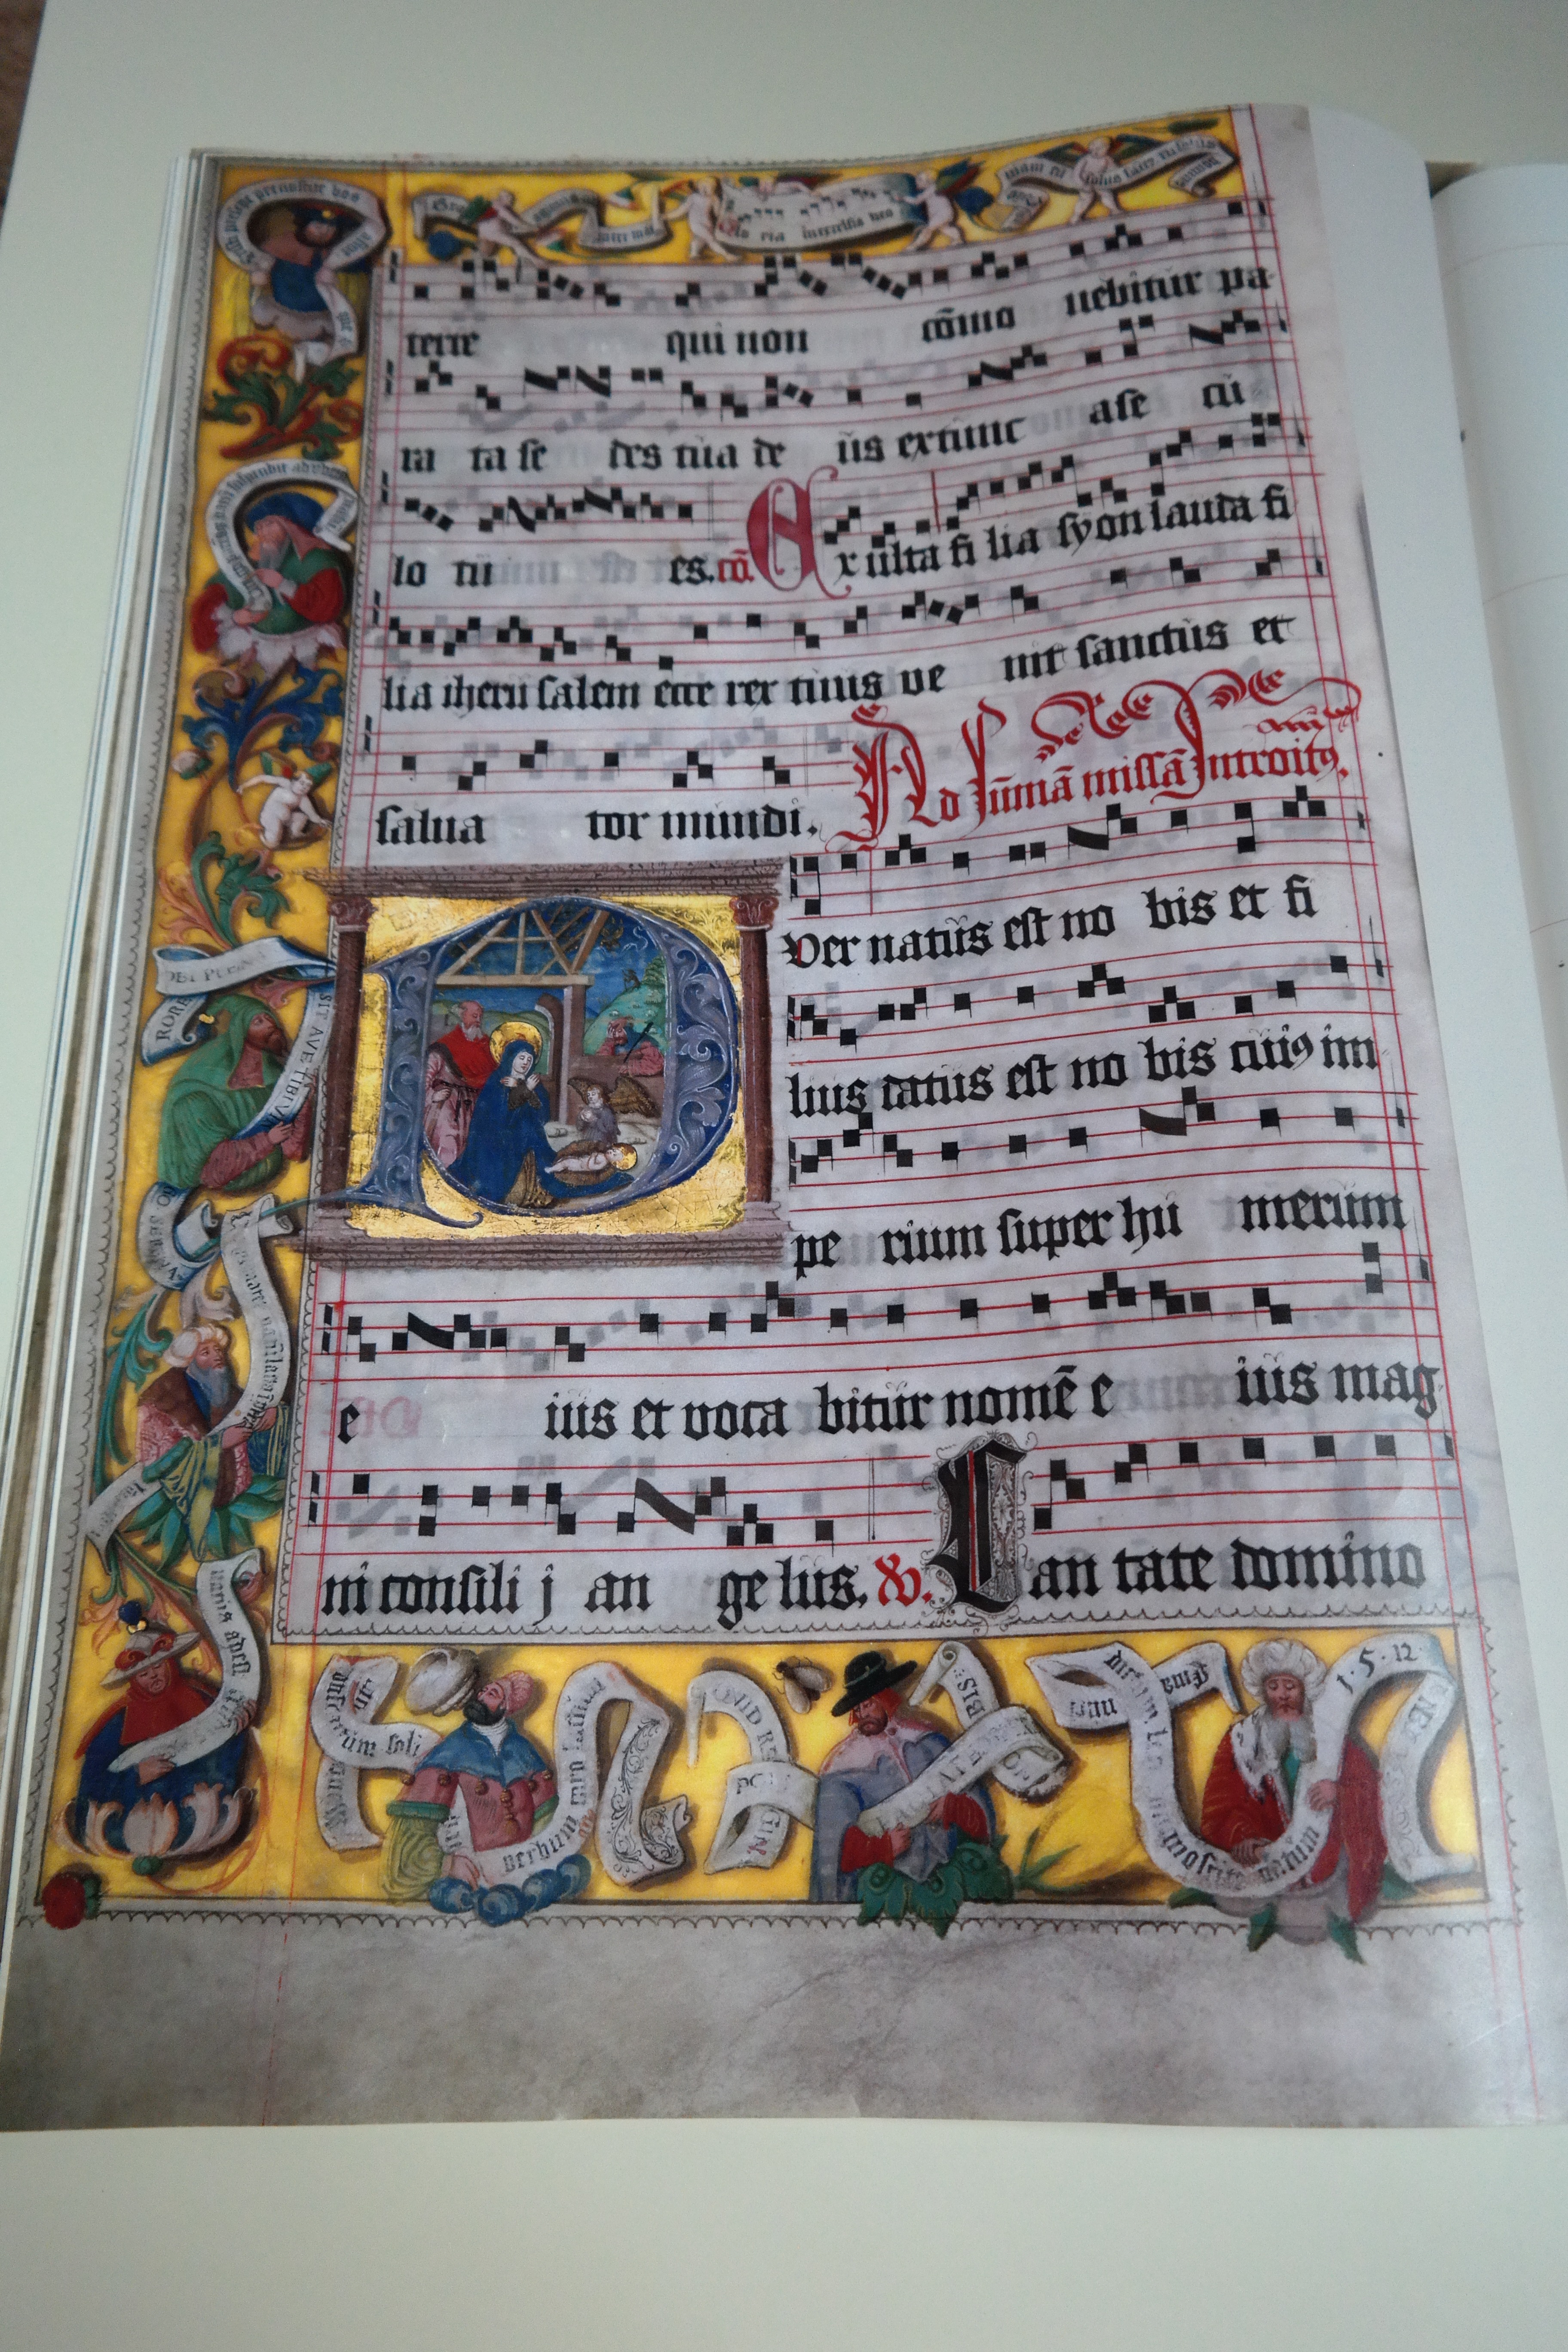
book, music, old, golden, frame, ornament, art, fiction, shape, comics, gilded, middle ages, notenblatt, choral book, lorch choral book, note painter, abbot sitter ich, sitter ich, duke ulrich of w rttemberg, duke ulrich, foliante, illuminated manuscripts, cadellen